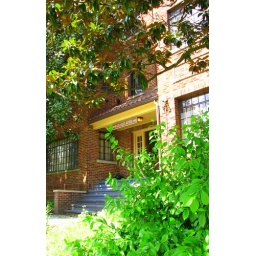
on a walk with matt. i like how this building is surrounded by trees and bushes.